Norwich Castle

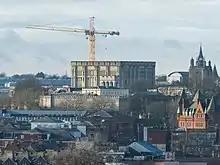
The Castle Keep undergoing restoration works in 2021

The castle was bought by the city of Norwich to be used as a museum. The conversion was undertaken by Edward Boardman. Soane's cell complex within the keep was swept away and flooring and balconies installed. Norman style arches were built to support the new glazed roof. Wilkins's central gaoler's house and walled prisoner exercise yards made way for gardens and the cell blocks were converted to viewing galleries. The museum was officially opened by the Duke and Duchess of York on 23 October 1894.